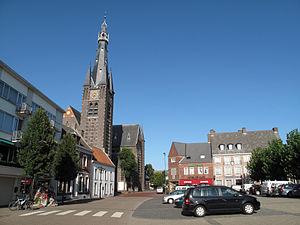
Hamont-Achel est une ville néerlandophone de Belgique située en Région flamande dans la province de Limbourg.
Cette page regroupe l'ensemble des monuments classés de la ville de Hamont-Achel.